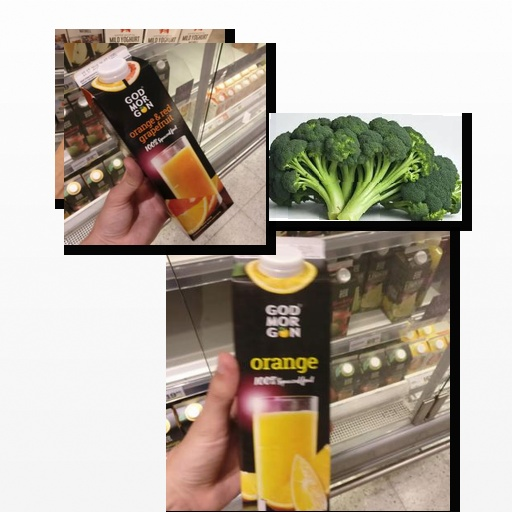
Food items: grapefruit_juice, natural_yogurt, broccoli, orange_juice